Wz. 35 anti-tank rifle

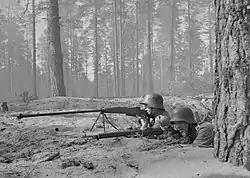
Finnish soldiers with wz. 35 in 1942.

The rifle was the main anti-tank weapon of an infantry platoon. Each infantry company and cavalry squadron was to be equipped with three rifles, each operated by a team of two soldiers. Additional anti-tank teams were to be created at a later stage. Although the weapon was successively introduced to the units, it remained a top secret. The rifles were kept in closed wooden crates, each marked with a number and a notice "Do not open; surveillance equipment". The teams were trained in secret military facilities just before the war, beginning in July 1939, and had to swear to preserve the secret (an approach similar to the German concept). During a mobilization, starting from 28 August 1939 it was ordered to issue rifles to units, and to train additional soldiers, still in secret.